Dominic Barrett

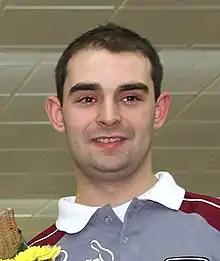
Barrett in 2011

Dominic “Dom” Simon Barrett (born 30 July 1985 in Cambridge, England) is one of England's leading ten-pin bowlers. He competes in world events and on the PBA Tour, where he has won ten titles. This total includes three PBA major titles: the PBA World Championship (2013), the U.S. Open (2018) and the Tournament of Champions (2022), which makes him one of nine triple crown winners in PBA history and the first European player to accomplish the feat. He has been the ranking winner on the European Bowling Tour (EBT) in three seasons (2010, 2012 and 2013) and is also the only player to have been named as ‘World Bowling Writers’ bowler of the year three consecutive times. He is nicknamed "The Dominator".